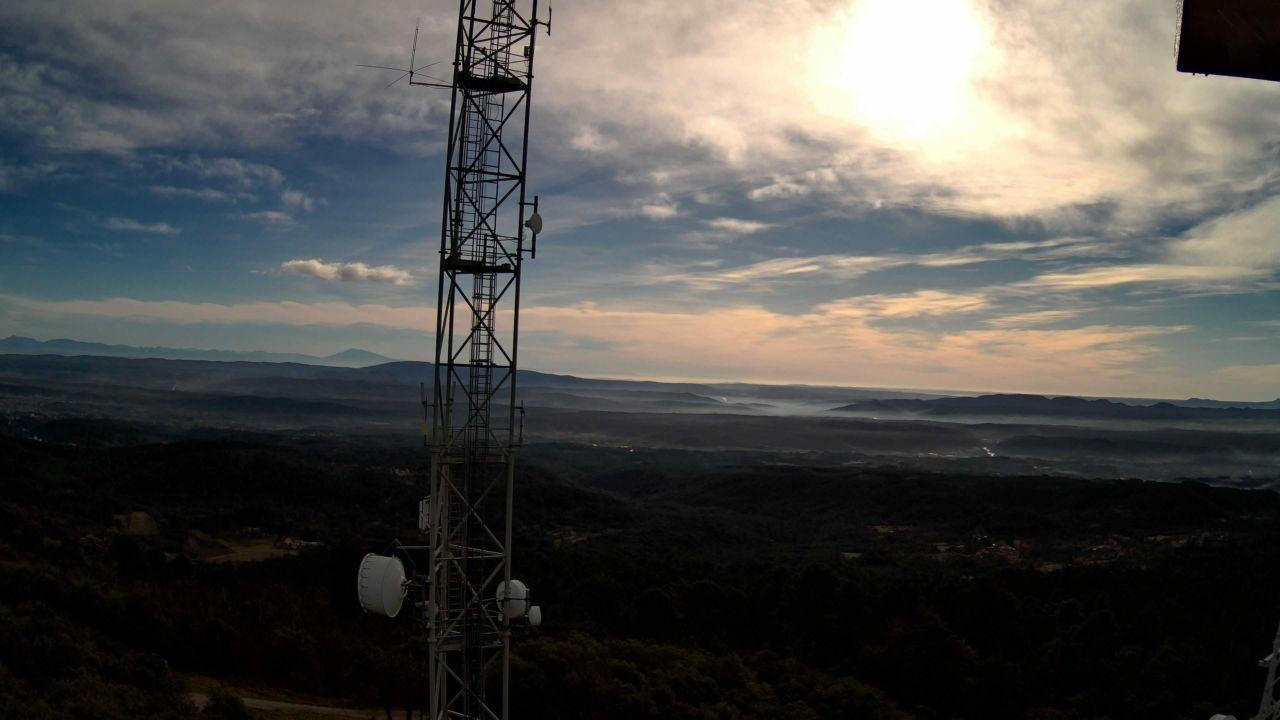
Fire: no
Smoke: no